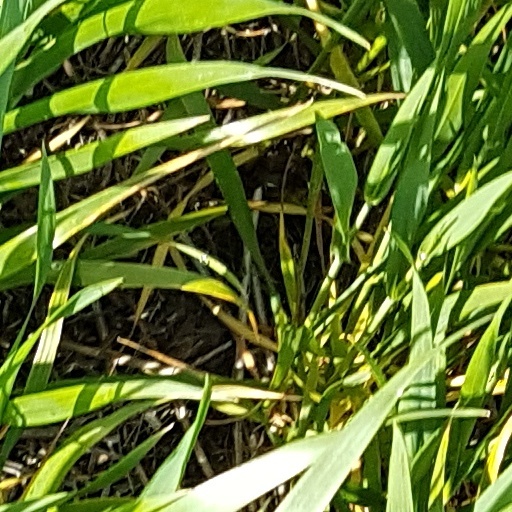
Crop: wheat